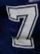
Number: 7